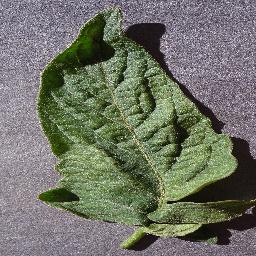
Label: Tomato___healthy